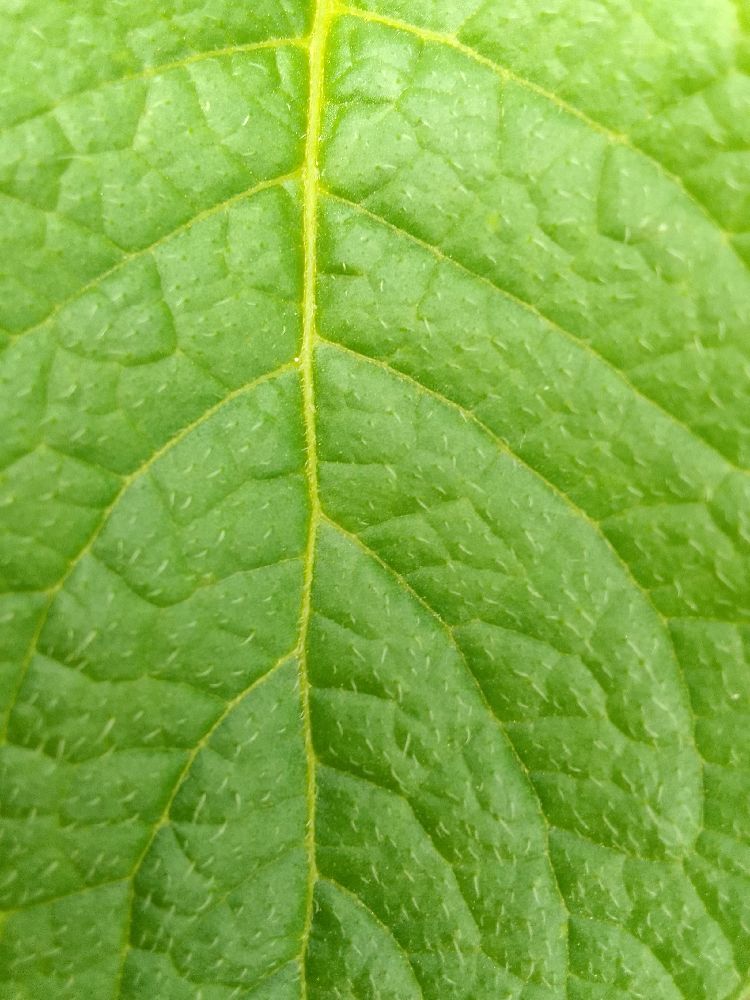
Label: Healthy